Alcalá de Henares

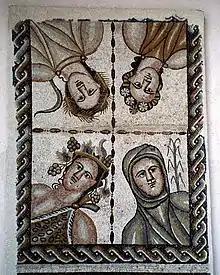
Roman mosaic of the four seasons, the House of Bacchus, Complutum

The city boundaries have been inhabited since the Chalcolithic phase of the Bronze Age. Romans conquered the area in the 1st century BC, and built the town of "Complutum" near a previous Carpetanian settlement, Iplacea. With 10,000 inhabitants, it reached the status of "municipium" and had its own governing institutions. It played an important role, located on the Roman road connecting Emerita Augusta and Caesaraugusta.